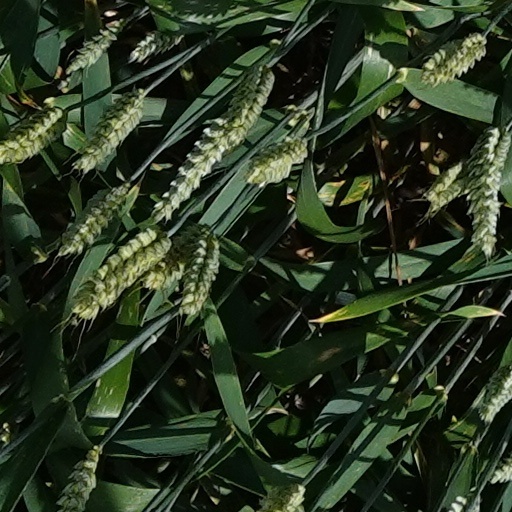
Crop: wheat